François-Louis de Saillans

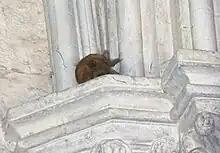
Saillans' skull in the église Notre-Dame-des-Pommiers in Largentière.

Saillans tried to flee into Lozère dressed as a peasant, heading for Elze (now in the commune of Malons), where he stayed a night in a partisan's house. He was accompanied by an old man called Nadal, his valet and two priests, abbé Pradon, parish priest of Bannes and abbé Boissin, parish priest of Puech. At 7 am on 12 July the five men set off towards Villefort, but near the hamlet of Aidons they met a National Guard patrol commanded by Laurent, formerly a non-commissioned officer in the régiment de Hainaut.